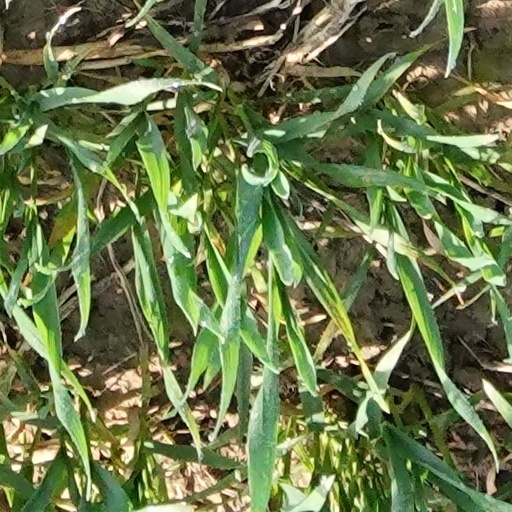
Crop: wheat